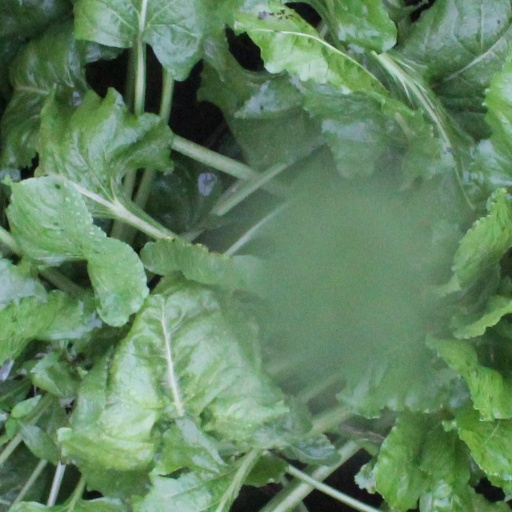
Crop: sugar beet